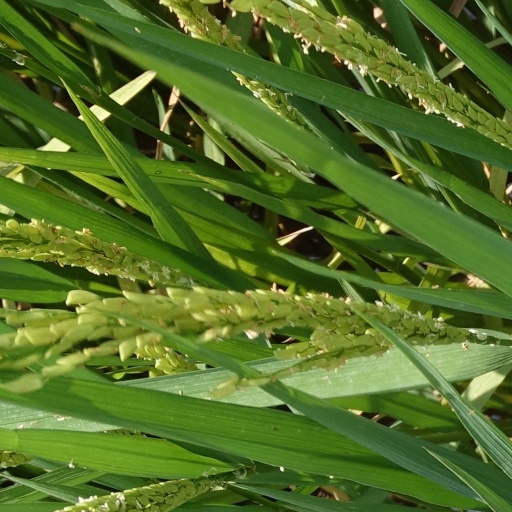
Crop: rice